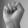
ASL letter: S